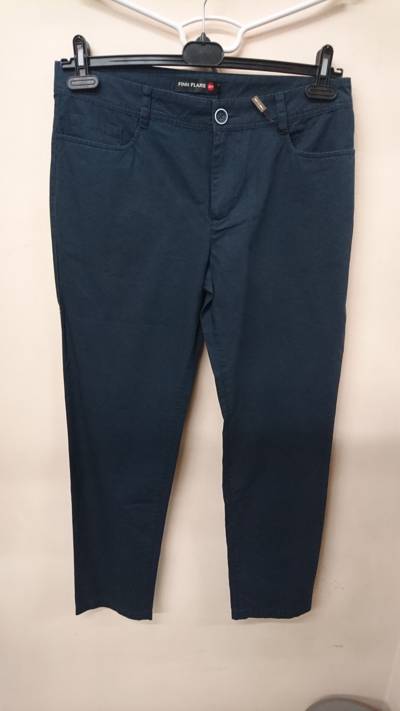
Waste category: clothes